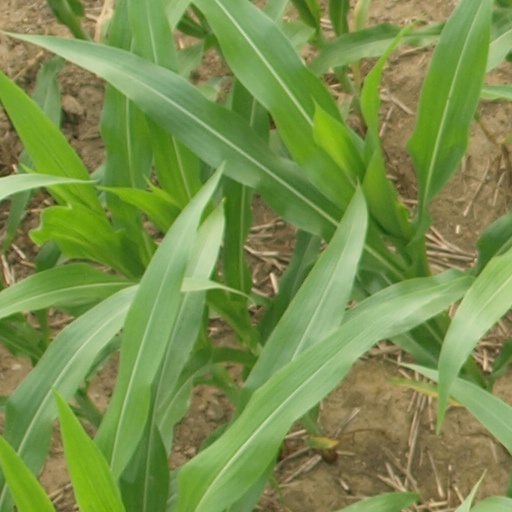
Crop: maize; corn